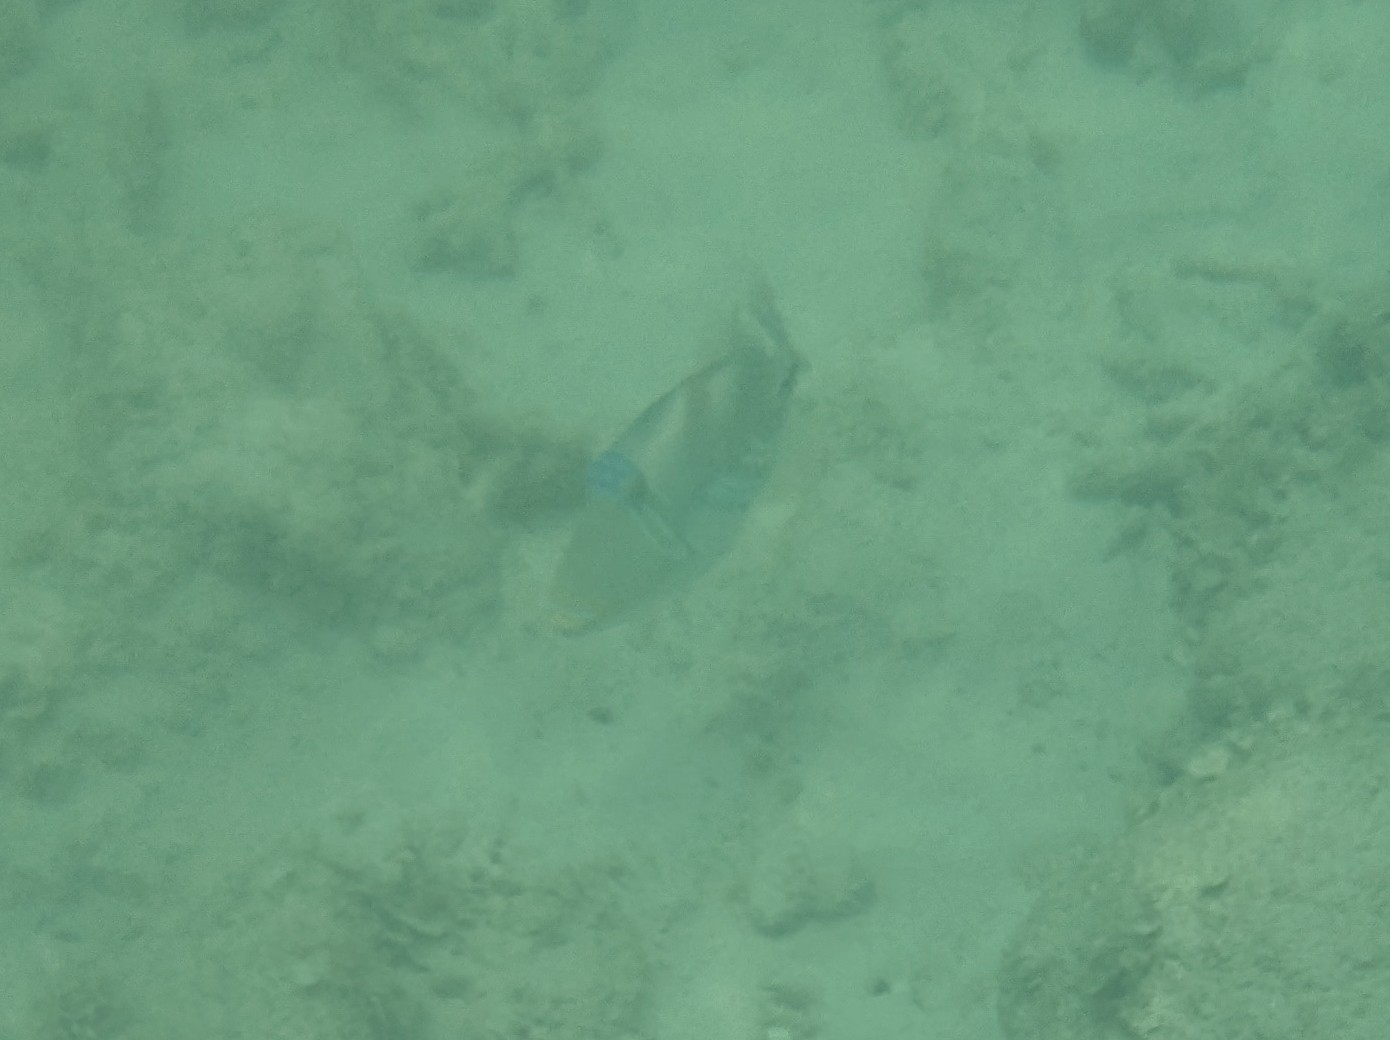
Rhinecanthus aculeatus (Lagoon Triggerfish)